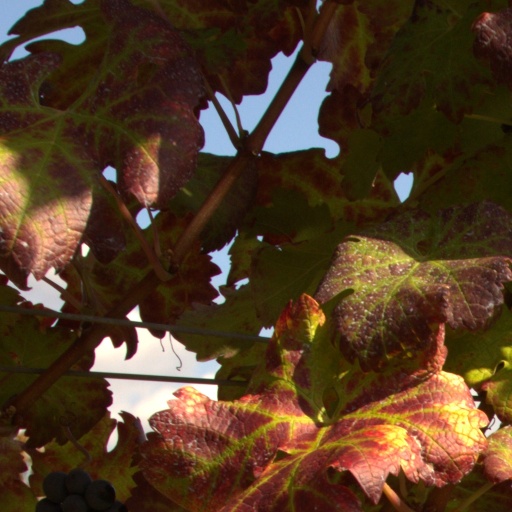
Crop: grape